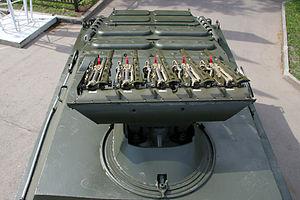
Le 9M113 Konkurs est un missile antichar filoguidé SACLOS de l'Union soviétique. « 9M113 » est la désignation du GRAU pour ce type de missile. Son code OTAN est AT-5 Spandrel.